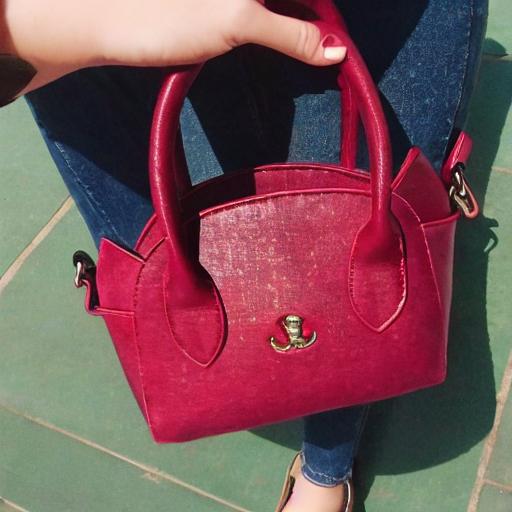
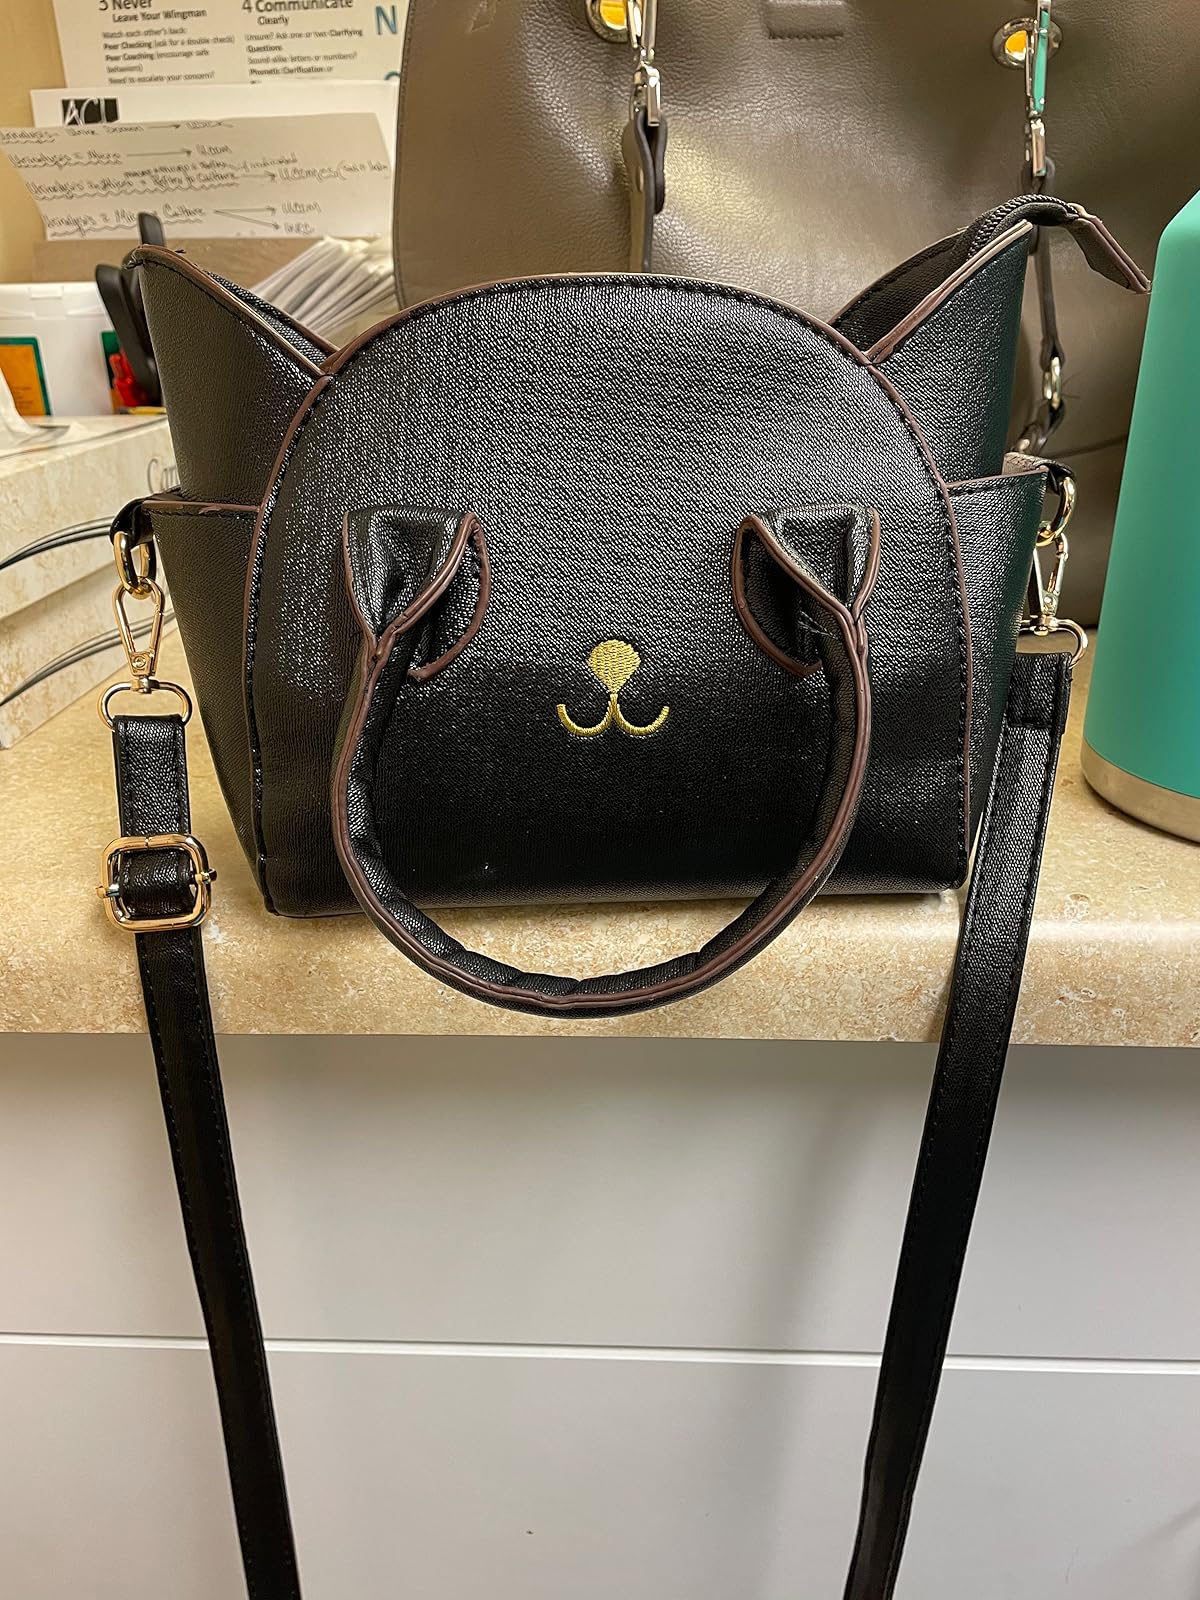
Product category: accessories_handbag
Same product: no